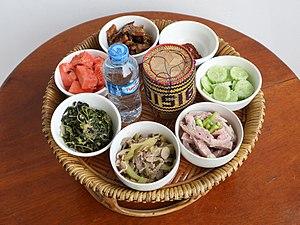
Plateau en osier avec des bols de nourriture cuisinés pour les moines boudhistes du temple de Don Det, Laos. Parmi les plats, il y a des morceaux de pastèque, des feuilles vertes bouillies genre épinard, du porc cuisiné avec des quartiers de chayote, des morceaux de poisson fermenté avec du piment vert, du concombre, une sauce de piment rouge, et du poulet grillé. Une bouteille d'eau minérale accompagne également le plateau, tandis que le panier tressé au centre contient du riz gluant. Traditionnellement, ces préparations sont faites par les locaux dans leur propre cuisine, et livrées tôt le matin aux moines, qui mangent ensemble dans le temple avec les gens (mais avant eux).